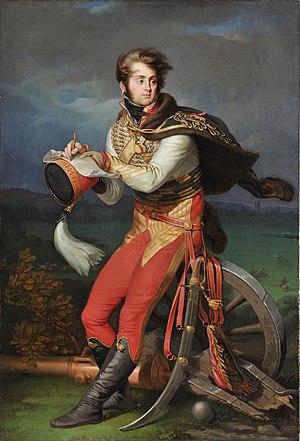
Portrait de Louis-François, baron Lejeune (1775-1848)
Louis-François, baron Lejeune, né le 3 février 1775 à Strasbourg, et mort le 26 février 1848 à Toulouse, est un général de brigade du Premier Empire, peintre et graveur français.